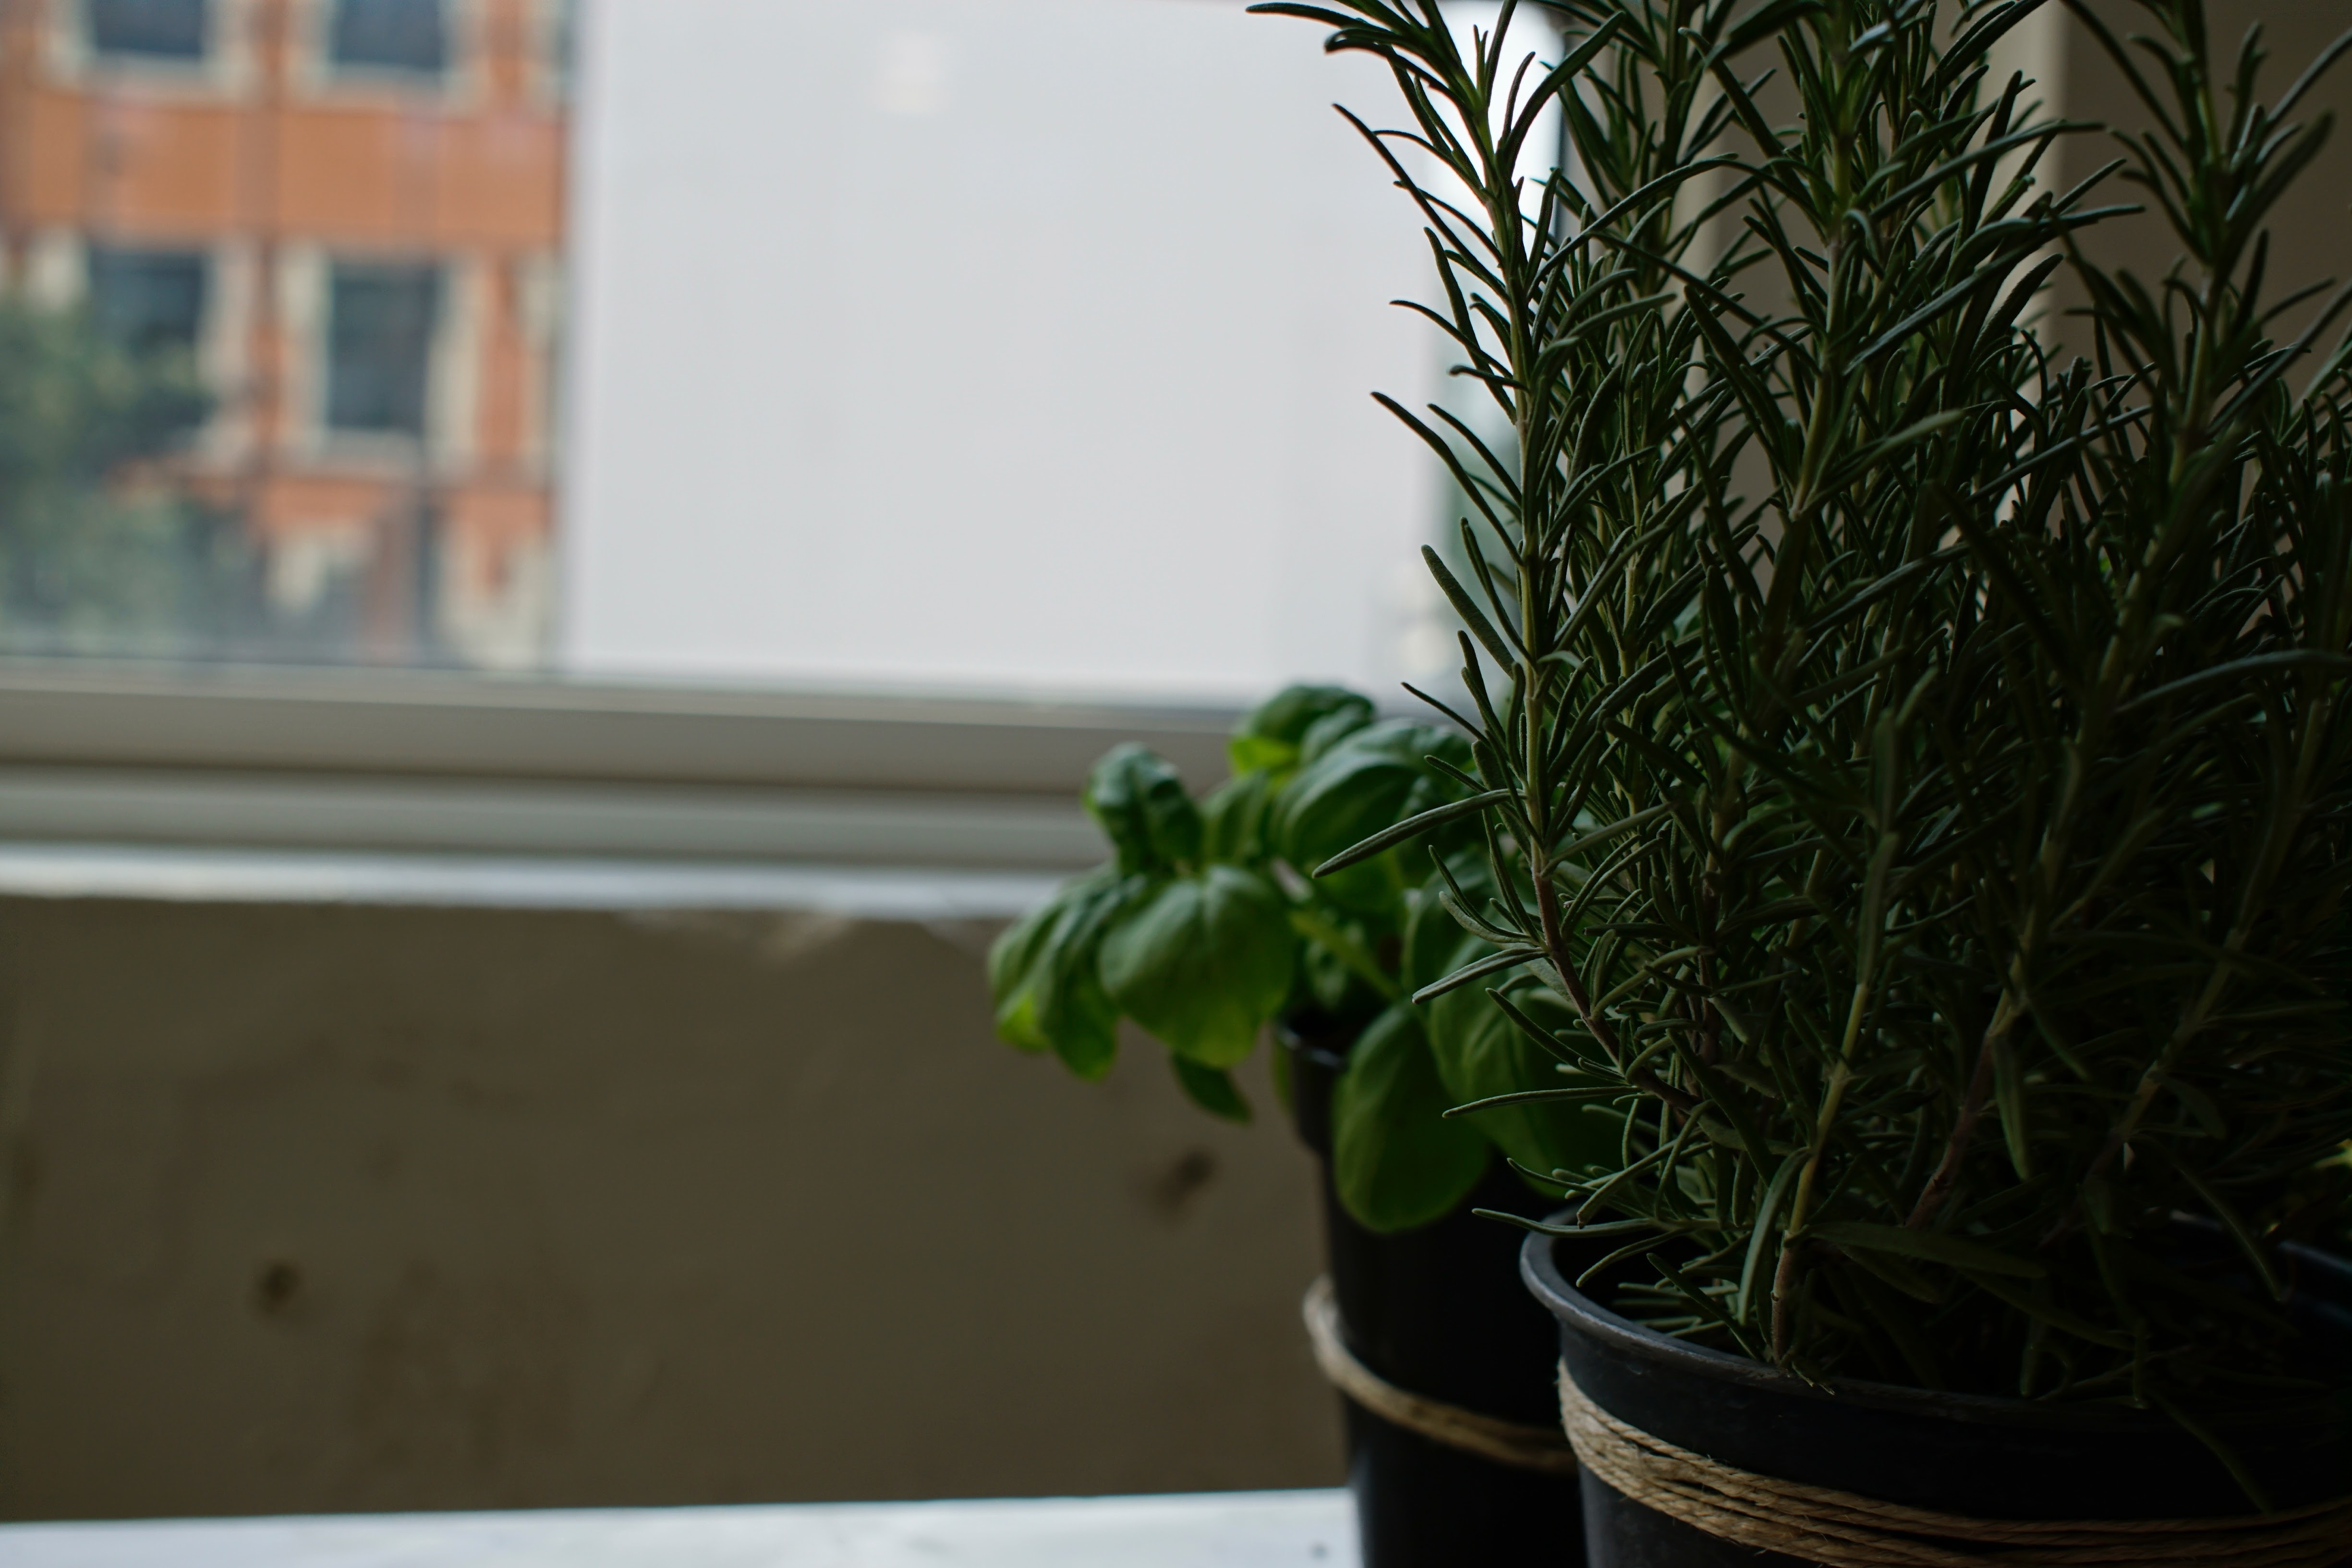
tree, grass, plant, lawn, flower, green, soil, garden, grass family, arecales